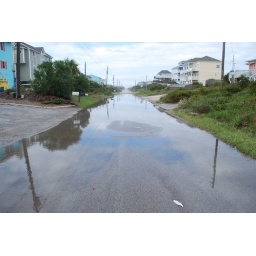
lake in front of house (2)